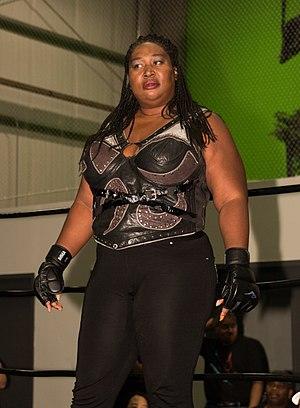
Kia Stevens, plus connue sous le nom de Awesome Kong est une catcheuse et actrice américaine.